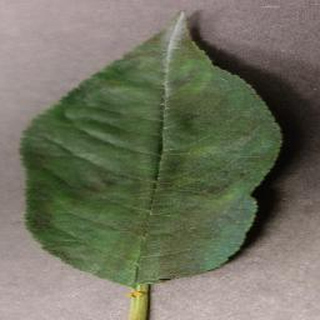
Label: cherry_powdery_mildew